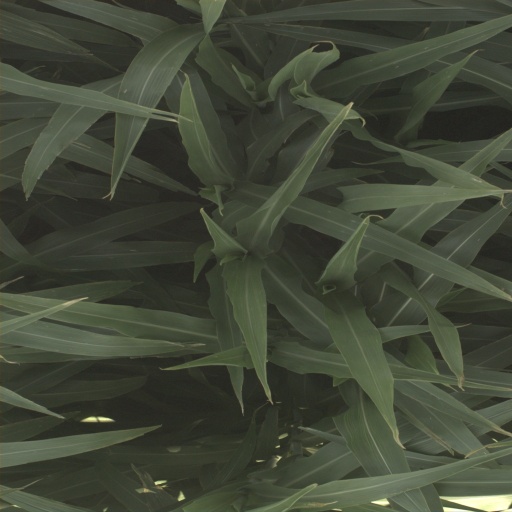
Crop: sorghum